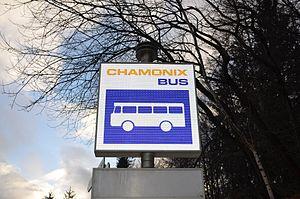
Chamonix Bus est un réseau de transport en commun d’autobus desservant les communes de la communauté de communes de la vallée de Chamonix-Mont-Blanc à l’aide d’un réseau de 6 lignes régulières ainsi que 13 lignes circulant uniquement en période estivale ou en hiver.